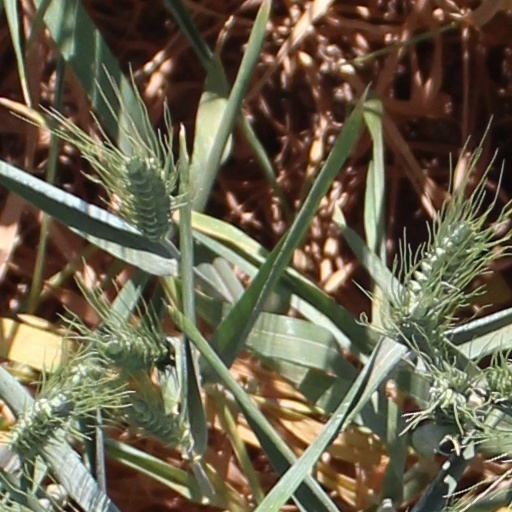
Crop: wheat